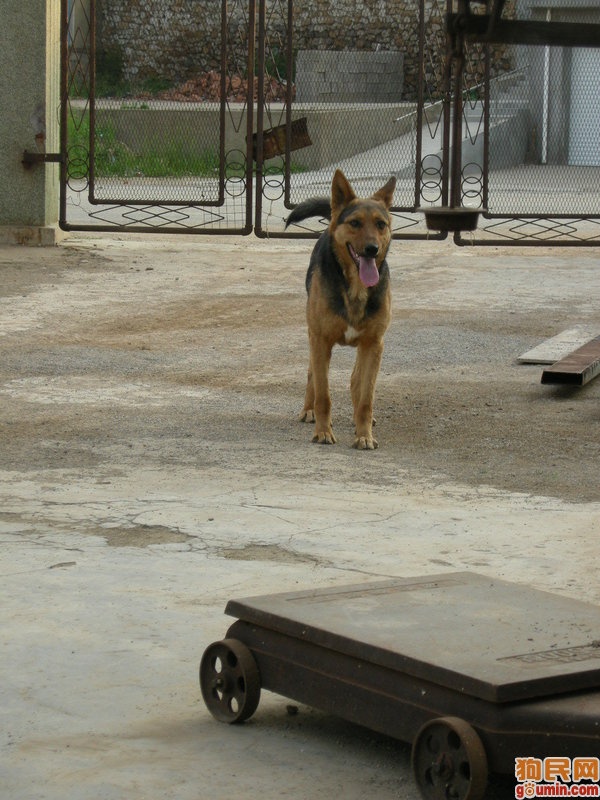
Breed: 258-n000104-Black_sable